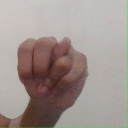
अक्षर: न